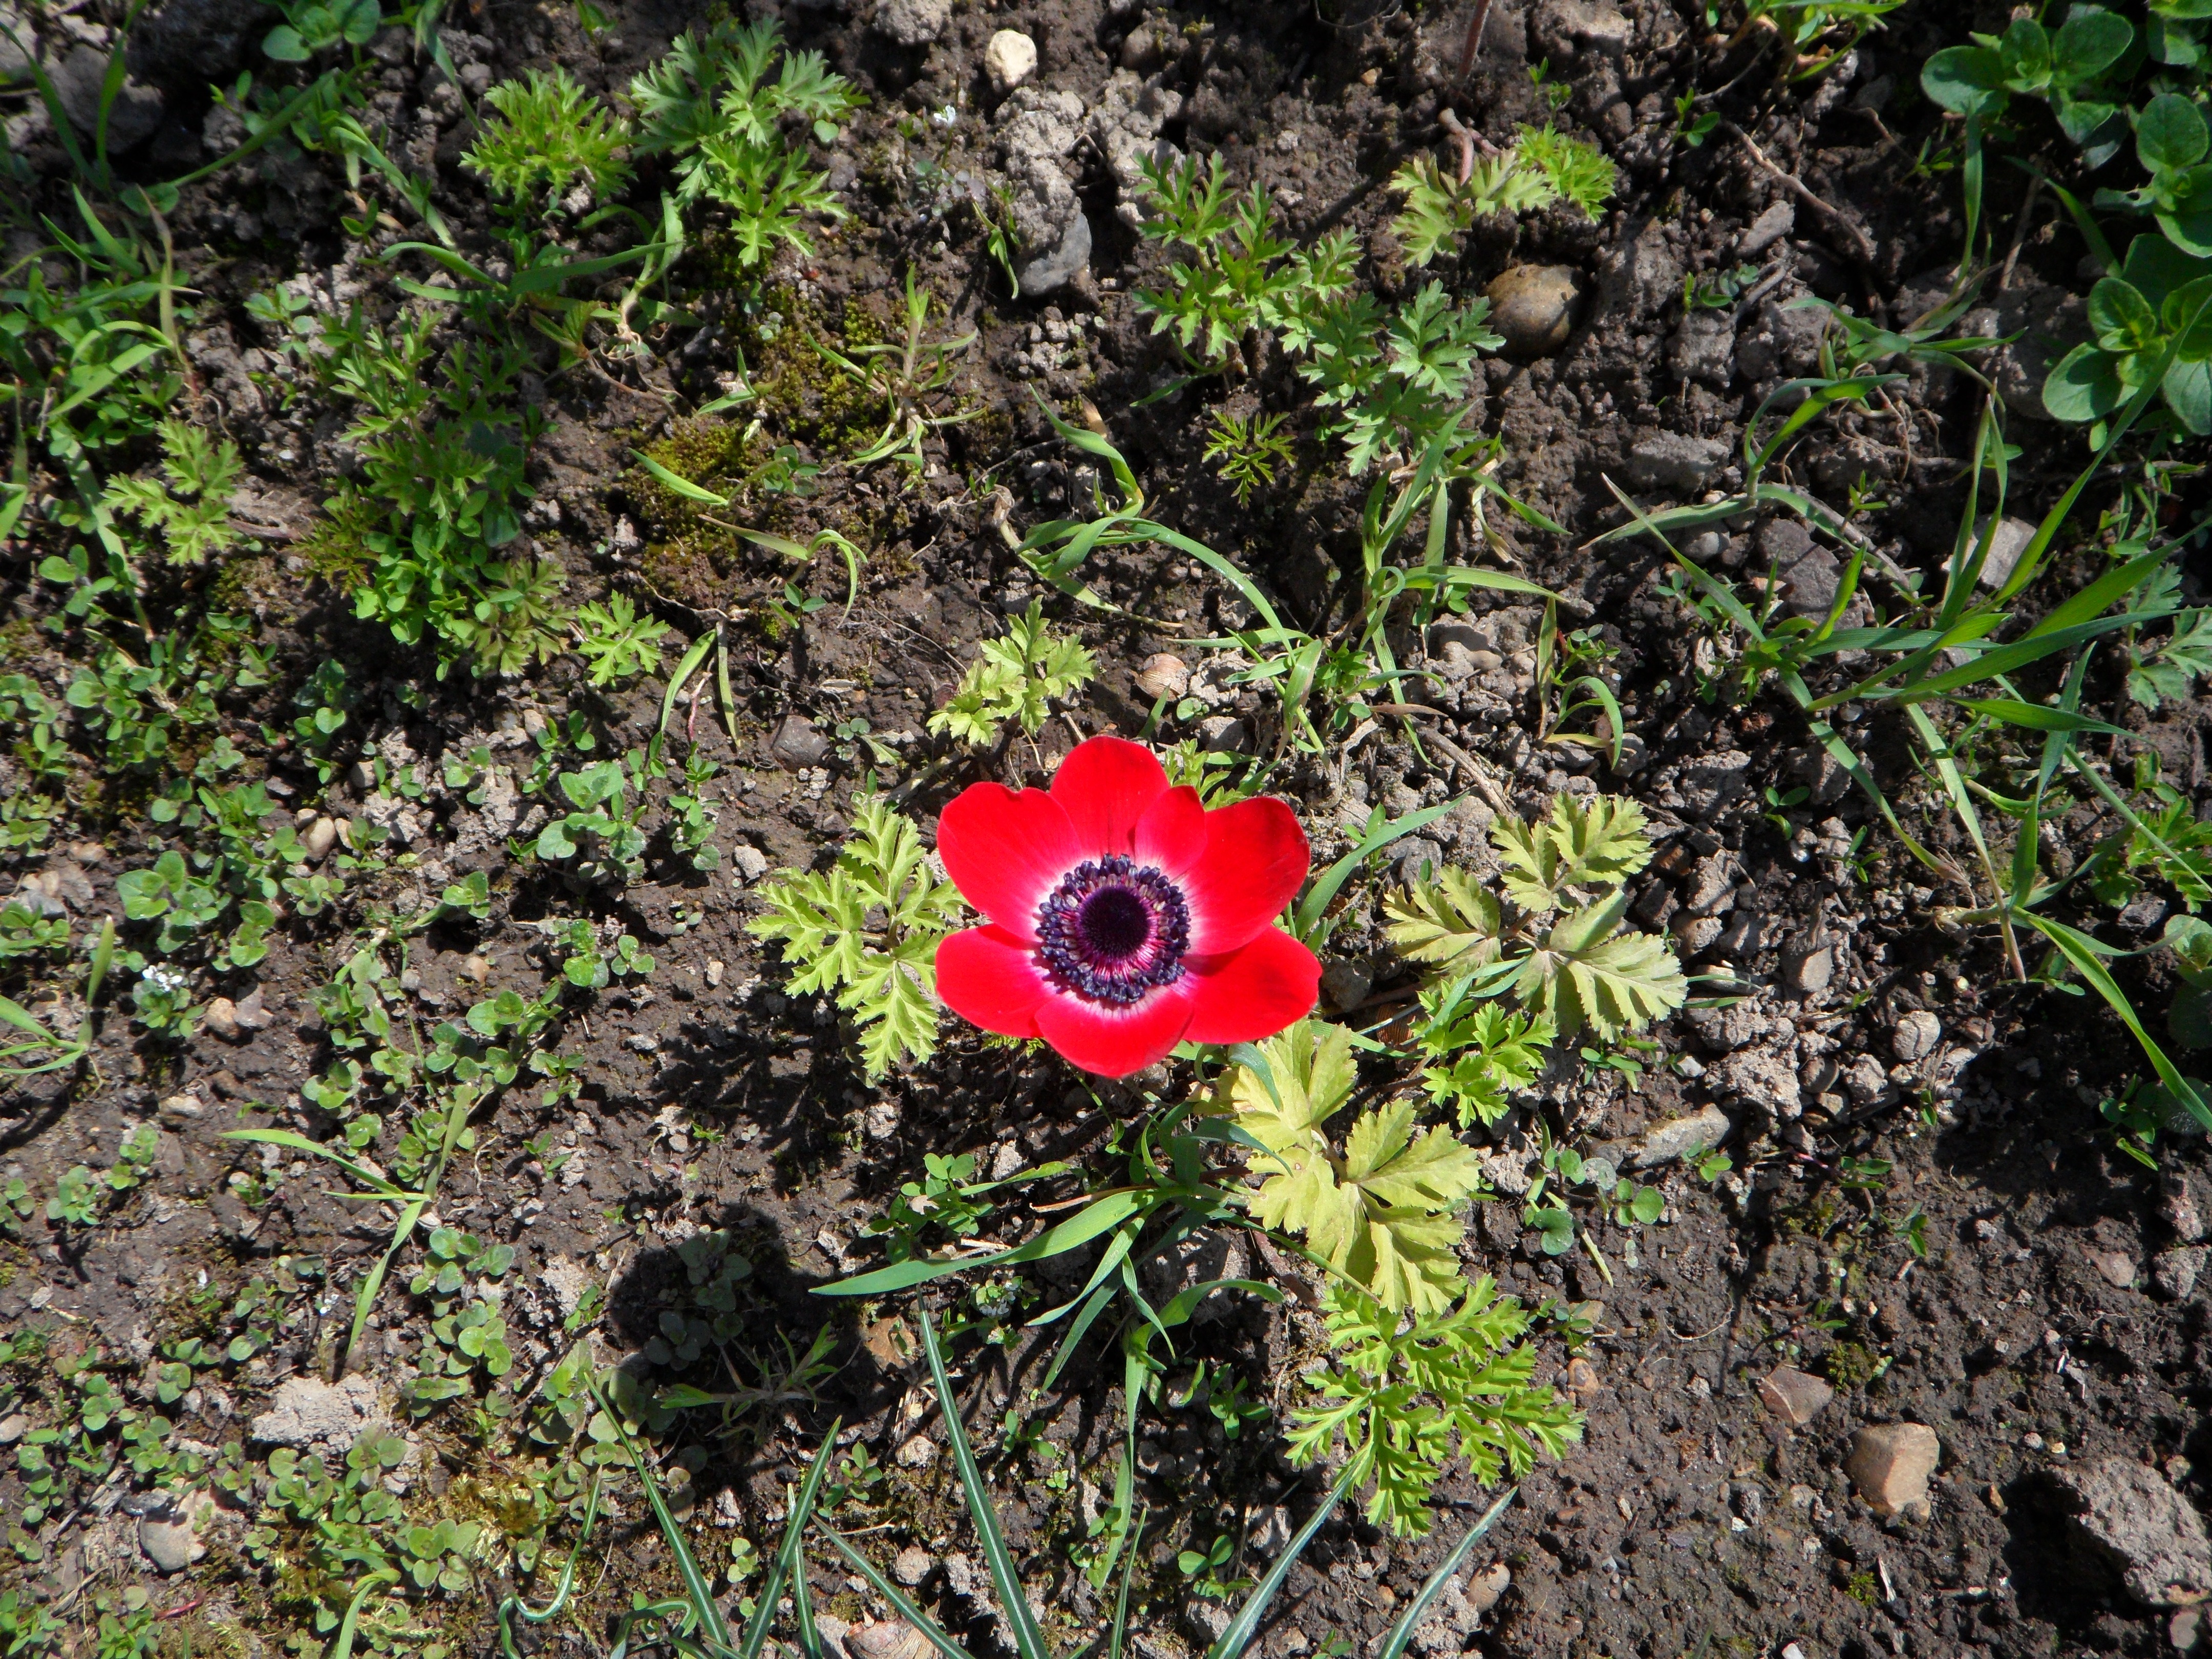
nature, forest, grass, blossom, plant, leaf, flower, bloom, alone, isolated, spring, green, red, soil, botany, garden, lonely, flora, wildflower, woodland, habitat, anemone, flowering plant, land plant